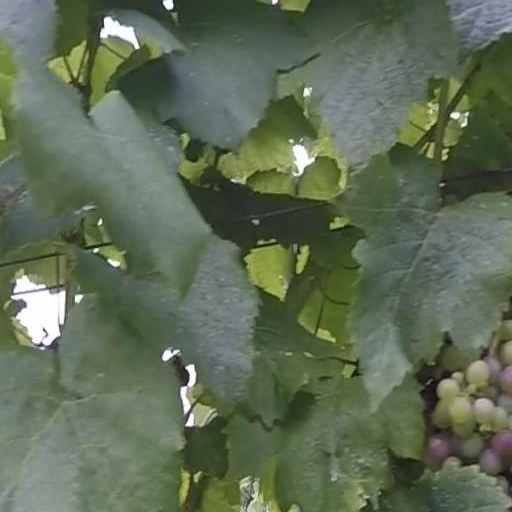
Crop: grape